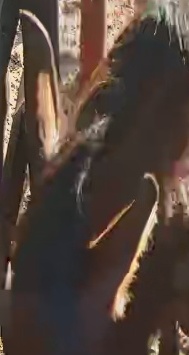
Face region: ears (position_of_ears)
Pain indicator: obviously_present